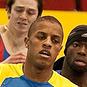
Age: 19